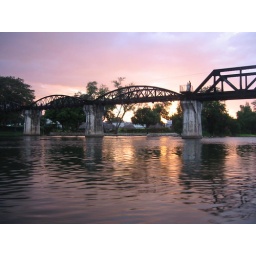
bridge over river kwai, thailand